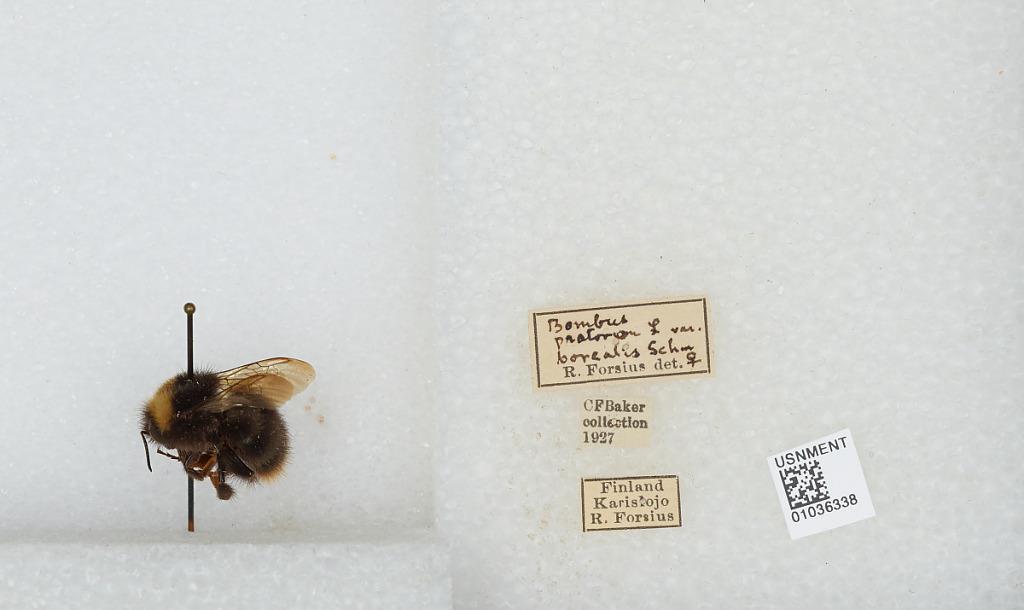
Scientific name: Bombus (Pyrobombus) pratorum borealis Alfken
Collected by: R. Forsius
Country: Finland
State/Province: Uusimaa
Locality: Karjalohja
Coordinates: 60.2417, 23.72
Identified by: Forsius, R.